Middleton Lodge

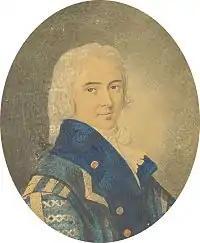
Leonard William Hartley

George Hartley (1726–1780) built Middleton Lodge in about 1777. He was born in 1726 in Middleton Tyas. His father was Leonard Hartley (1689–1774) who was a wealthy landowner and copper mine magnate. His mother was Catherine Bowles who unfortunately died at a young age when George was only three years old. He was brought up by his father at East Hall which is nearby. He went to Cambridge University and became a barrister.